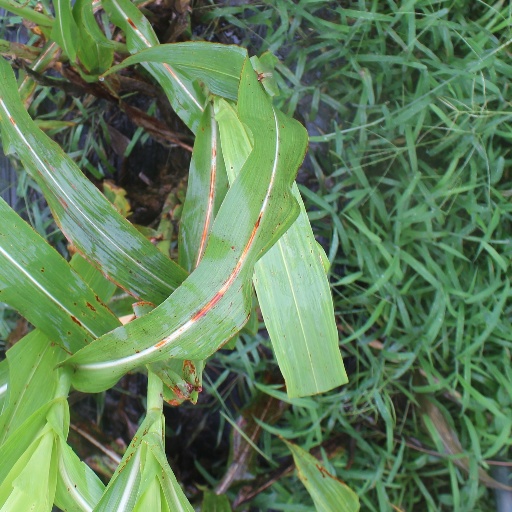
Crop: sorghum